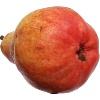
Label: Pear Red 1